Barmedman

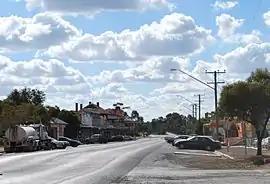
Main street of Barmedman

Barmedman is a rural village in the Bland Shire in the New South Wales state of Australia, located approximately half-way between West Wyalong and Temora. Barmedman began as a service centre for gold-mining operations in the area. Nowadays the local district has an agricultural economic base, including wheat and canola cropping and sheep grazing. It is the home of two large wheat silos with a combined capacity of over a million bushels. At the , Barmedman had a population of 212. The township's name is derived from an Aboriginal word meaning 'long water'.